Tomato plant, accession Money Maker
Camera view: tilt-top (135 deg); turntable rotation: 120 degrees
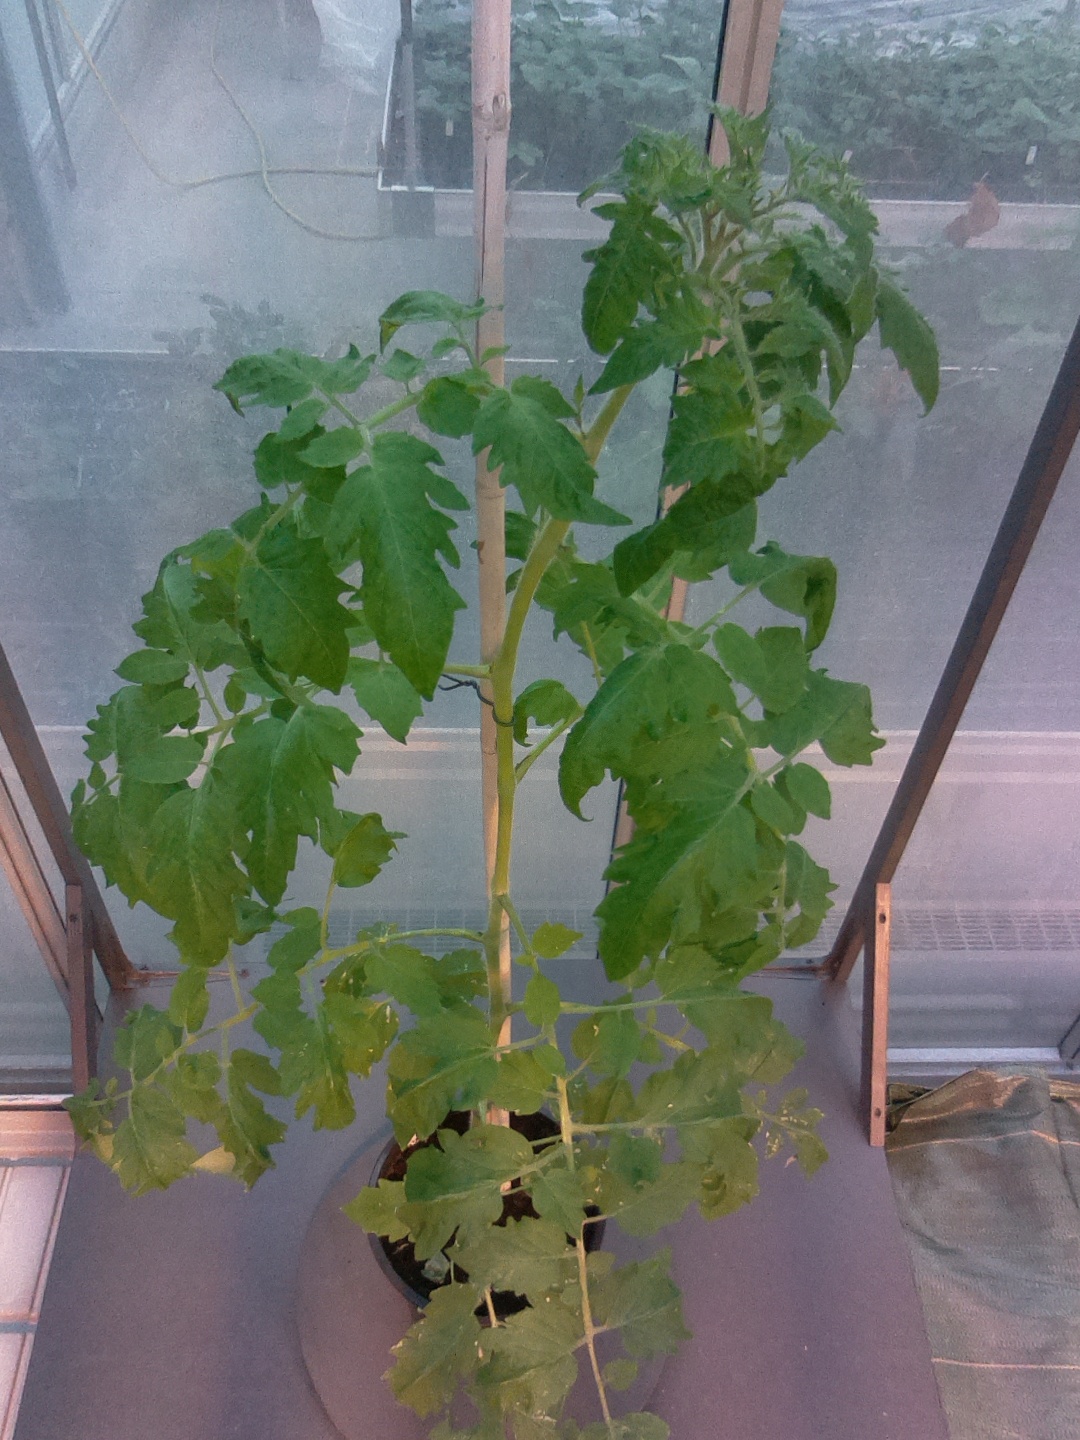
BBCH growth stage 64: 40%-50% of flowers open